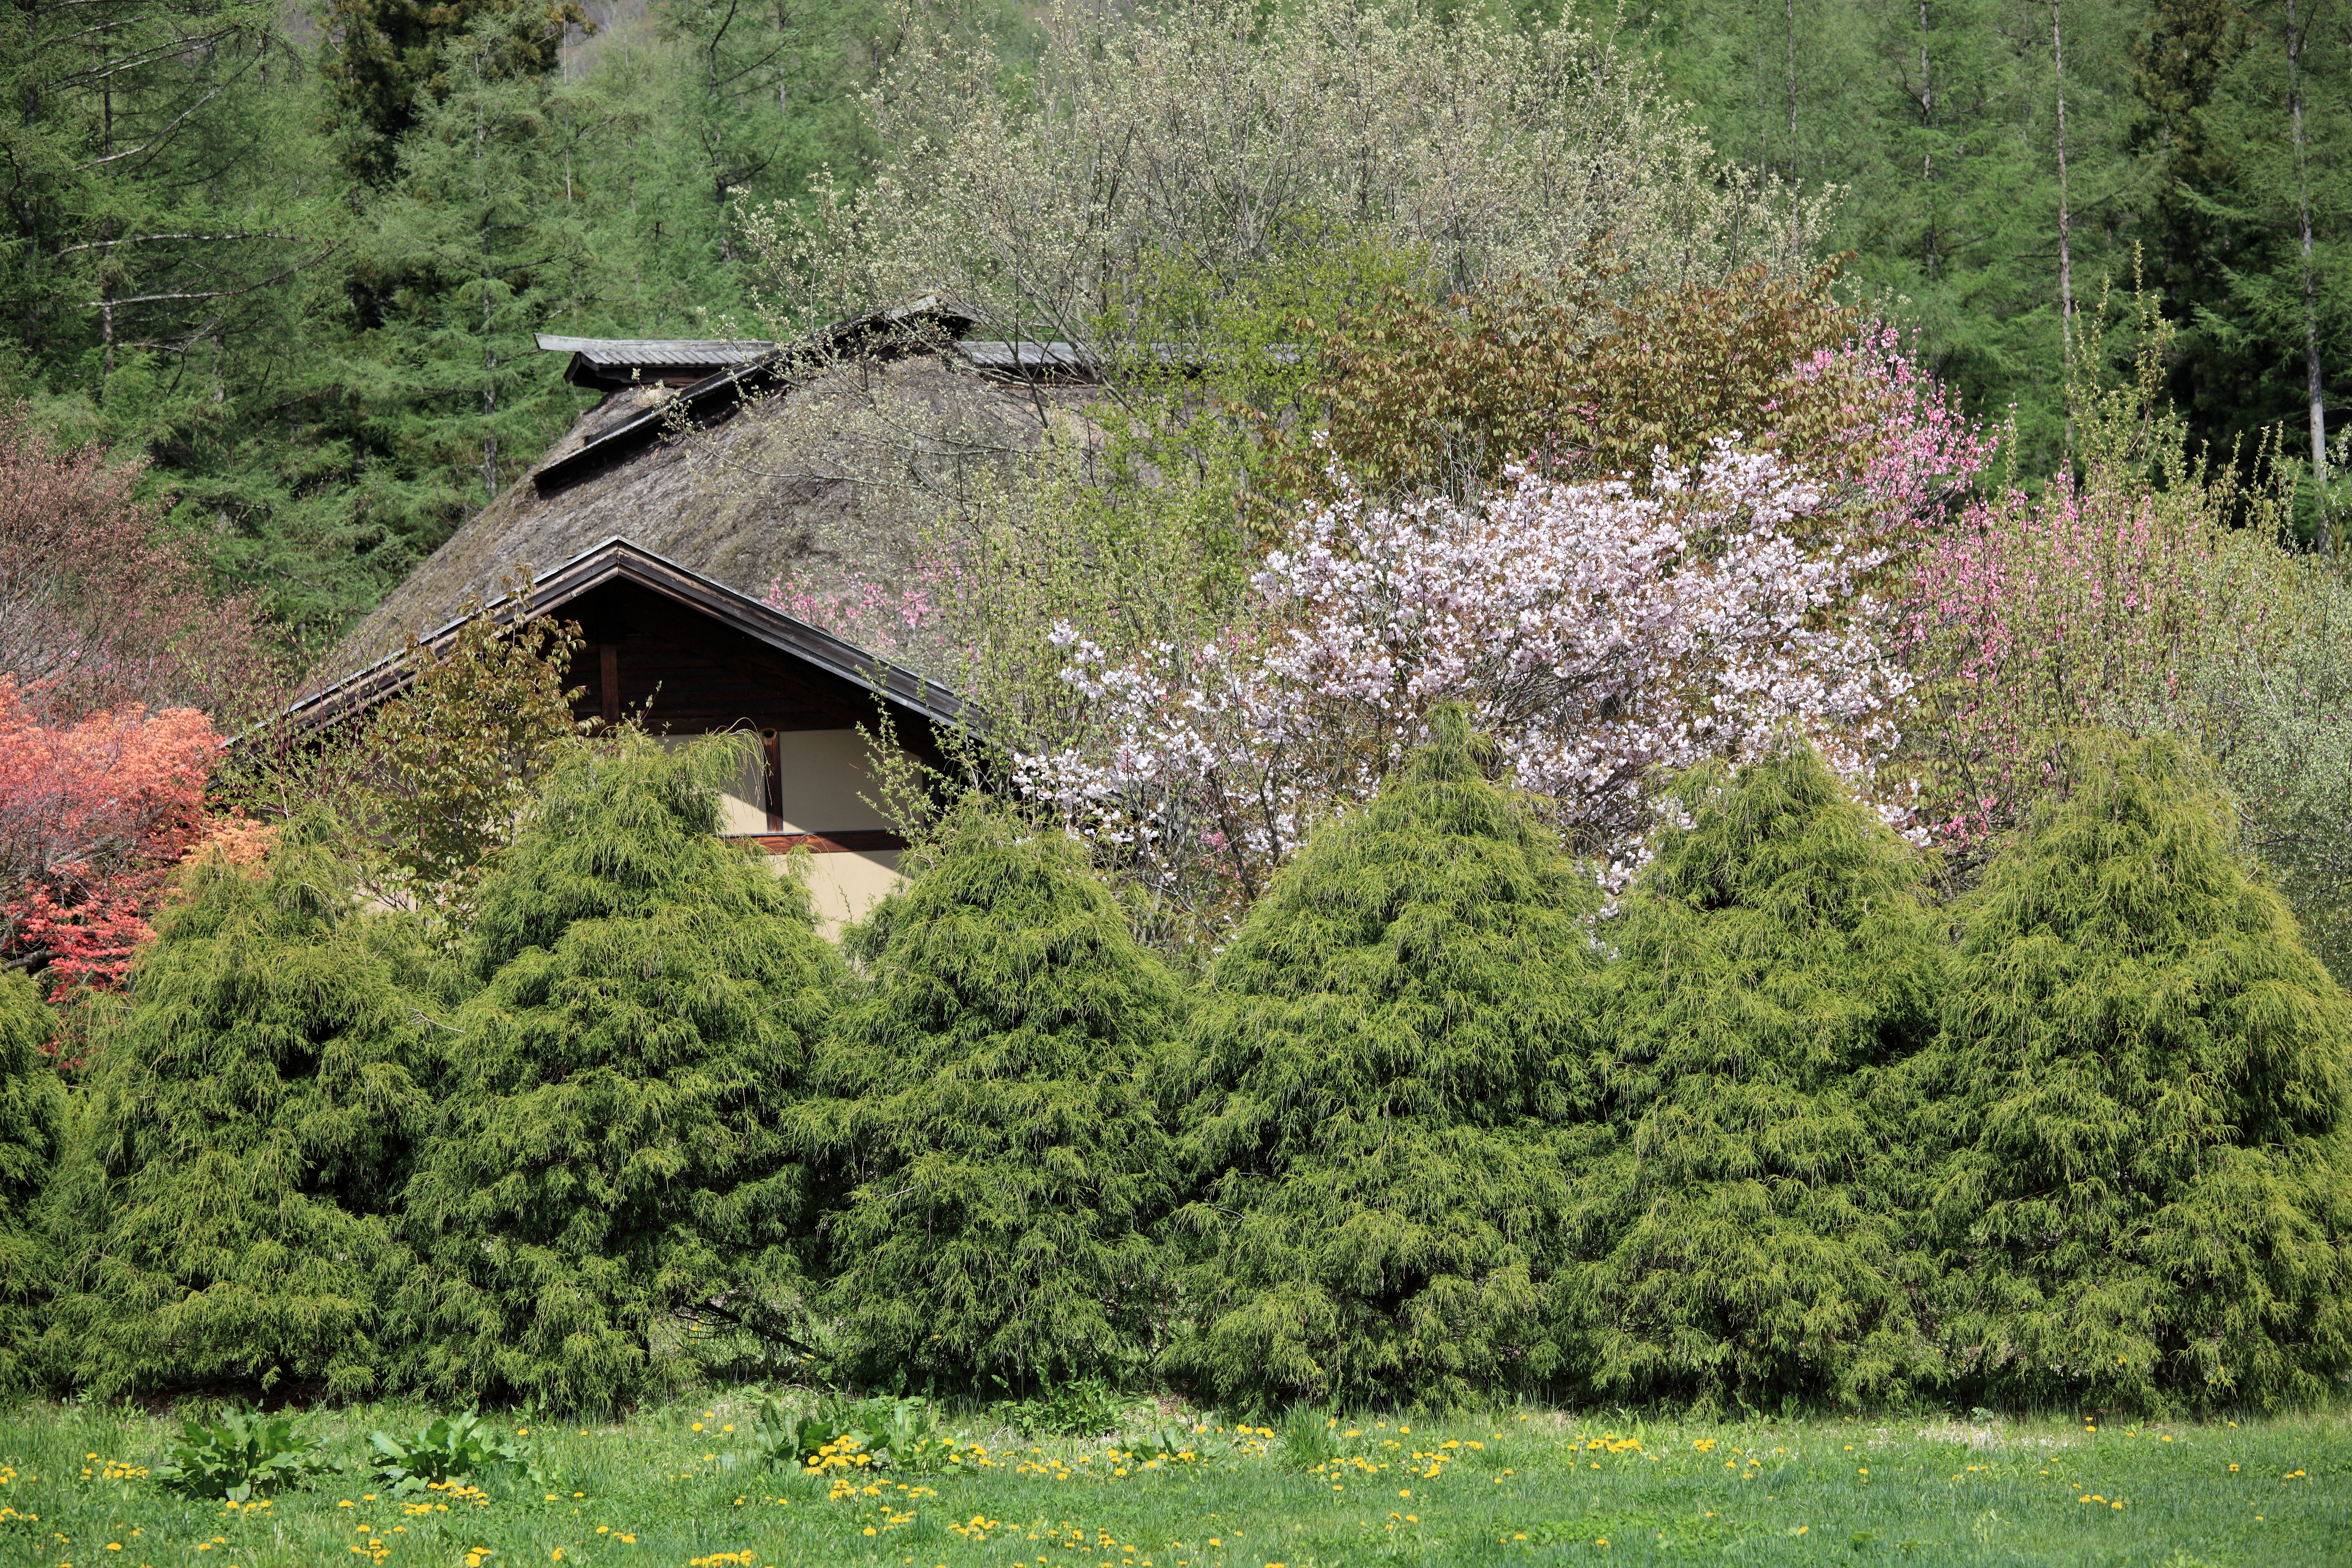
tree, grass, architecture, plant, farm, lawn, meadow, house, flower, home, high, ancient, residence, botany, exterior, garden, flora, design, japanese, shrub, 5d, style, hires, woodland, yard, markii, traditional, ecosystem, folk, hi, res, resolution, iwate, tono, toono, tohnofurusatomura, tohnoshi, rural area, woody plant